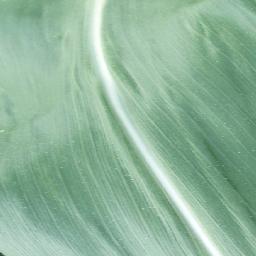
Label: Corn___healthy